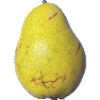
Label: pear_monster